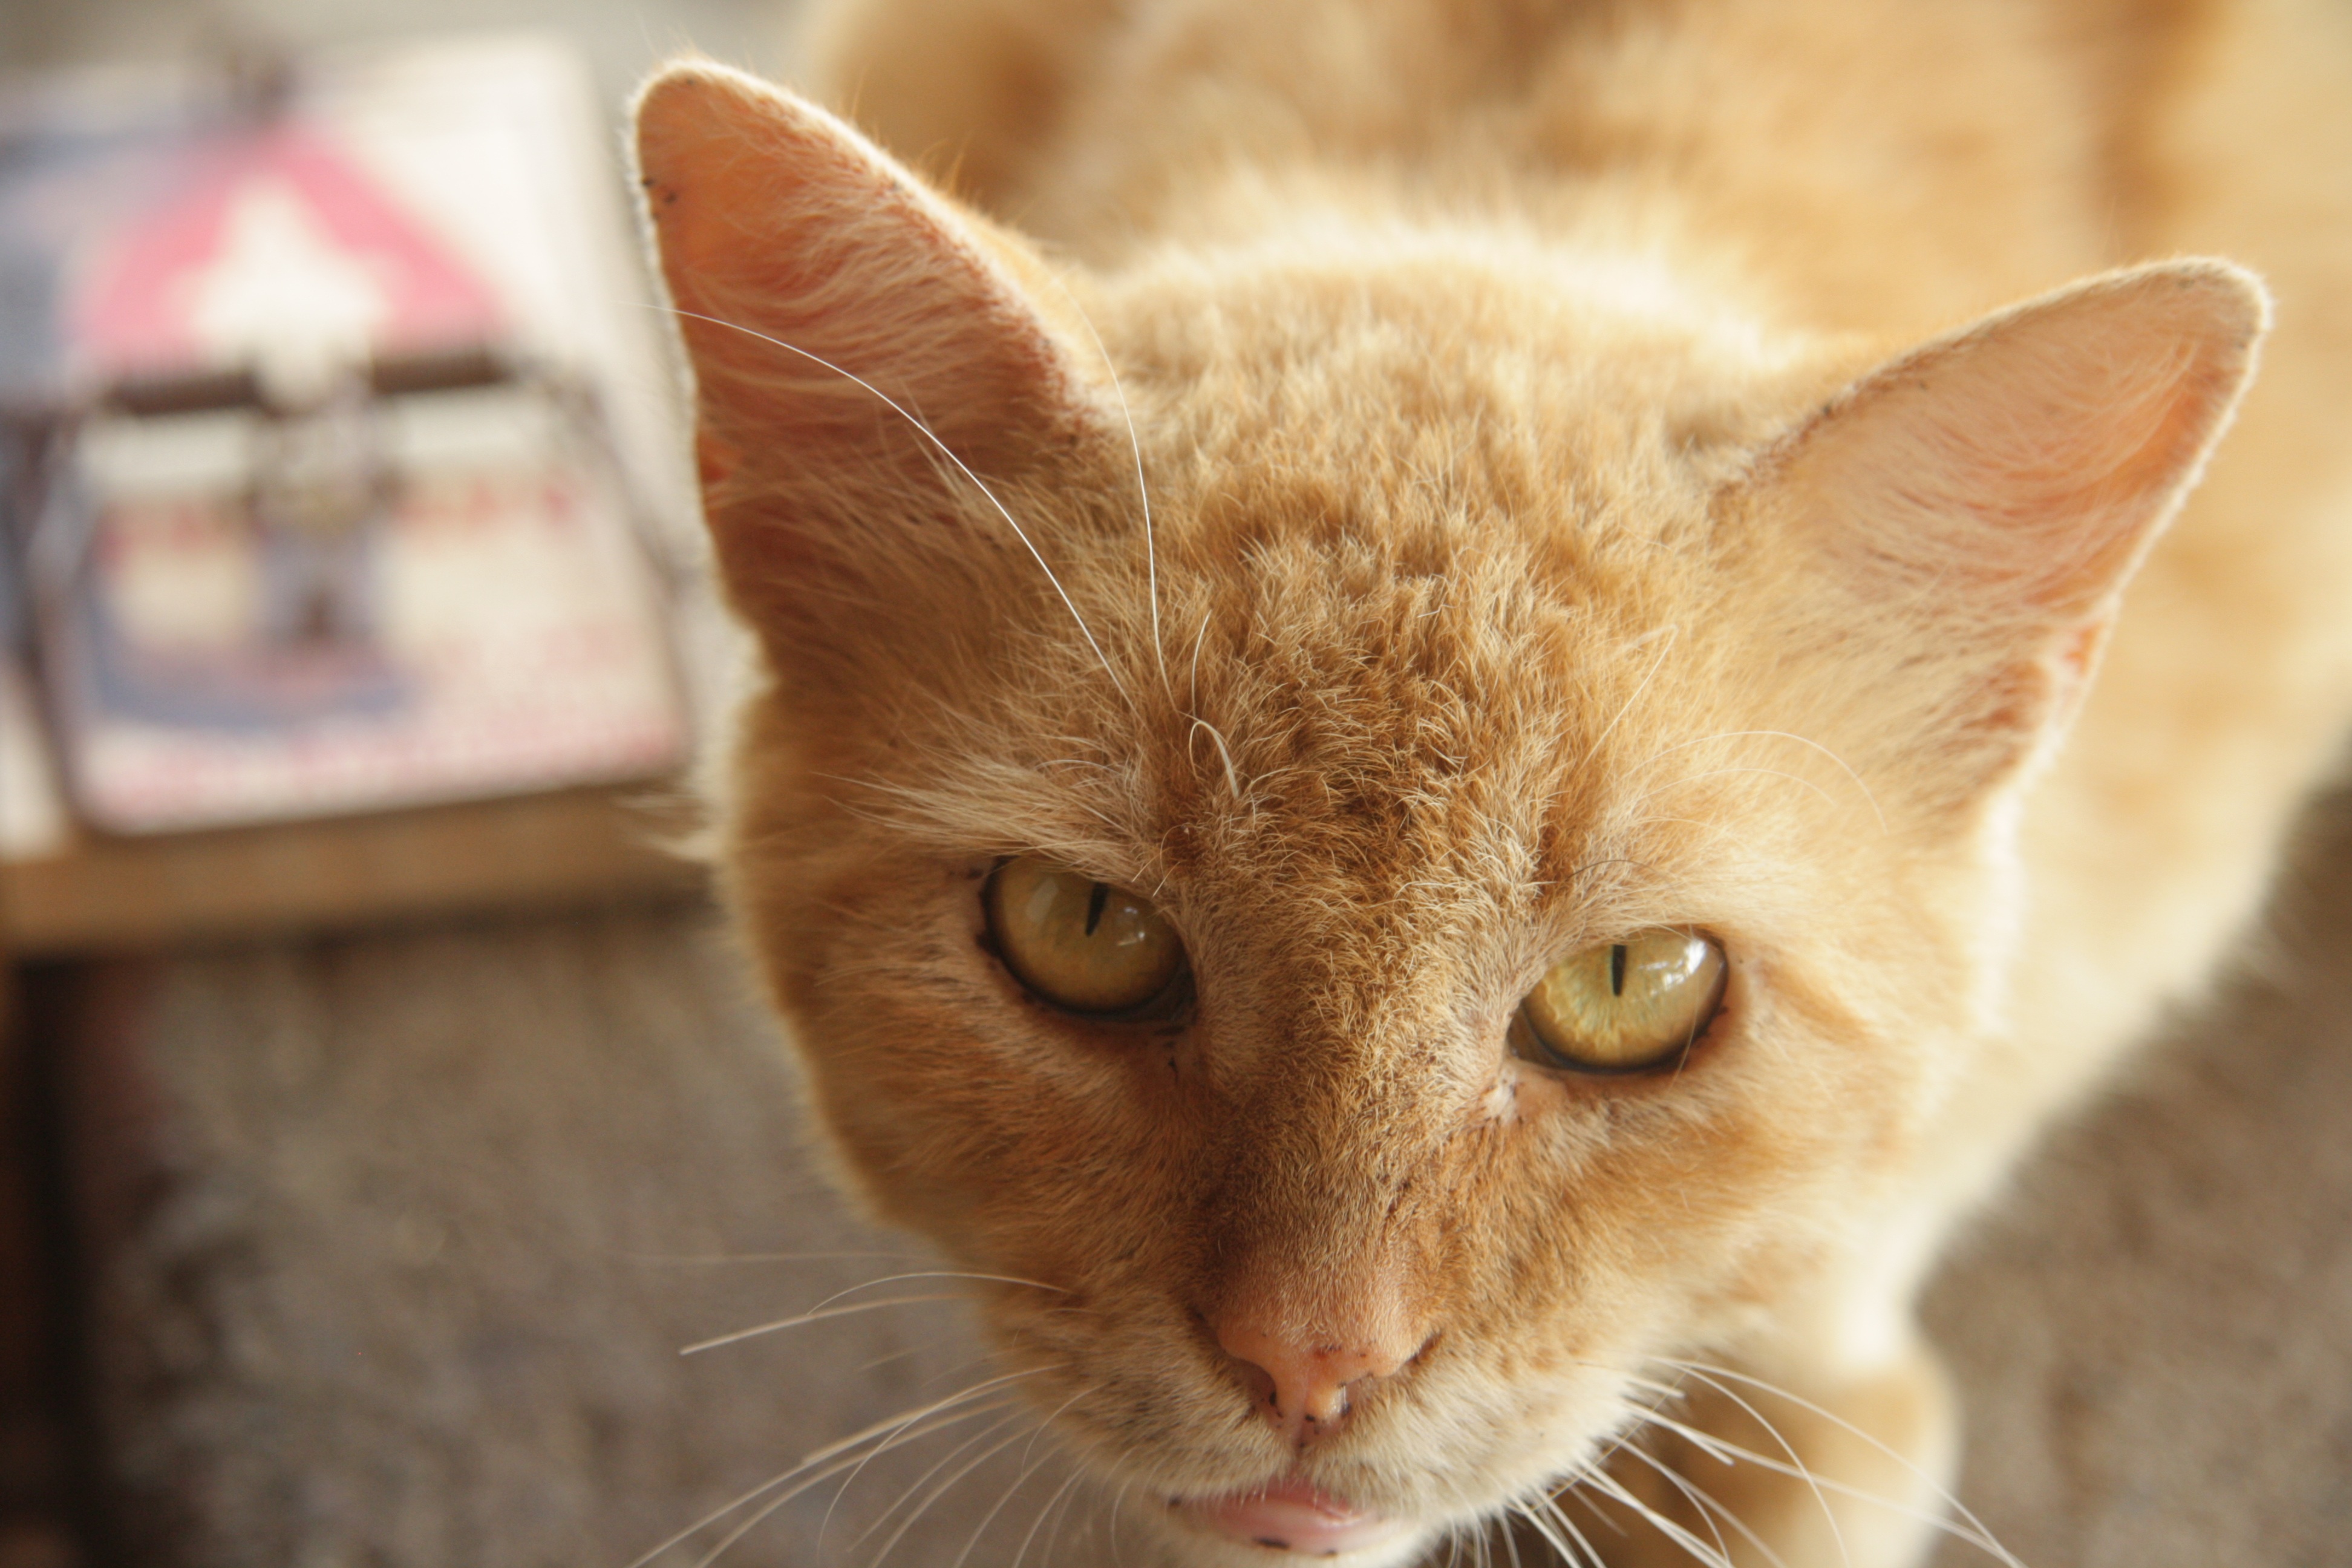
cat, mammal, fauna, close up, cats, nose, whiskers, snout, skin, vertebrate, mousetrap, cat face, tabby cat, small to medium sized cats, cat like mammal, domestic short haired cat